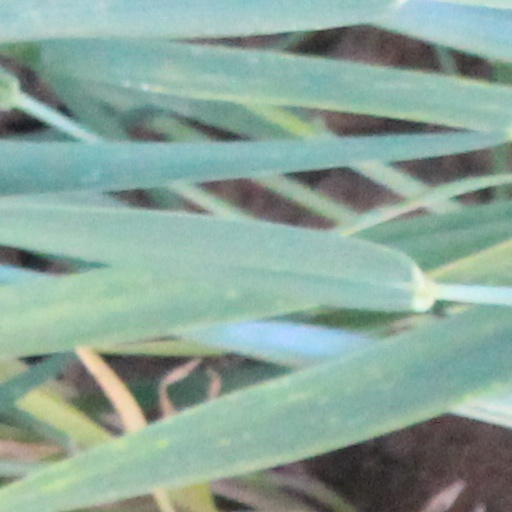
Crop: wheat